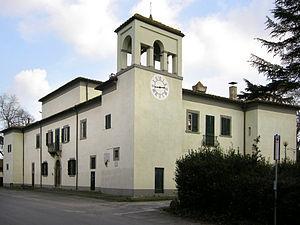
La Villa Medicea di Coltano est une villa médicéenne qui se situe à Coltano près de San Piero a Grado, une frazione de la commune de Pise.
La villa médicéenne est le nom qui désigne un domaine rural venu en possession de la famille Médicis ou construit par elle entre le XVᵉ siècle et le XVIIᵉ siècle, dans la région immédiatement proche de Florence, généralement en Toscane, soit dans la zone d'influence marchande de leurs activités commerciales.